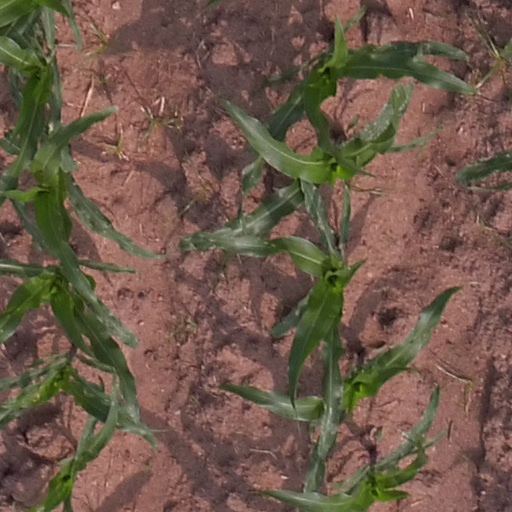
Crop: maize; corn